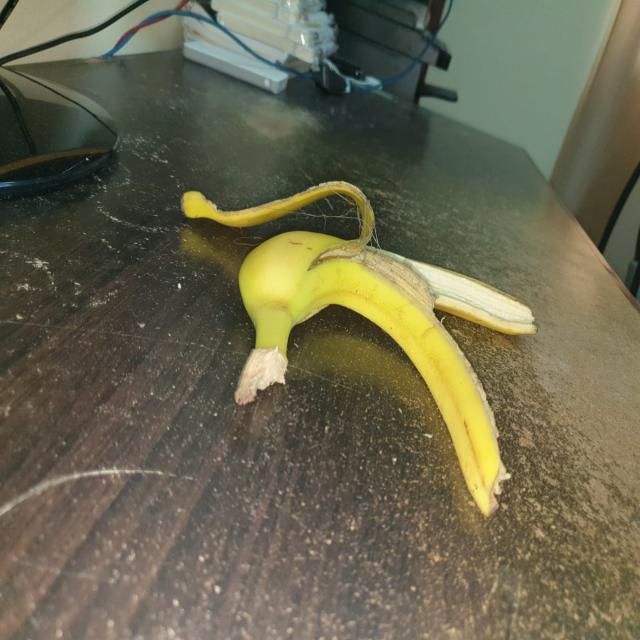
Label: bananas